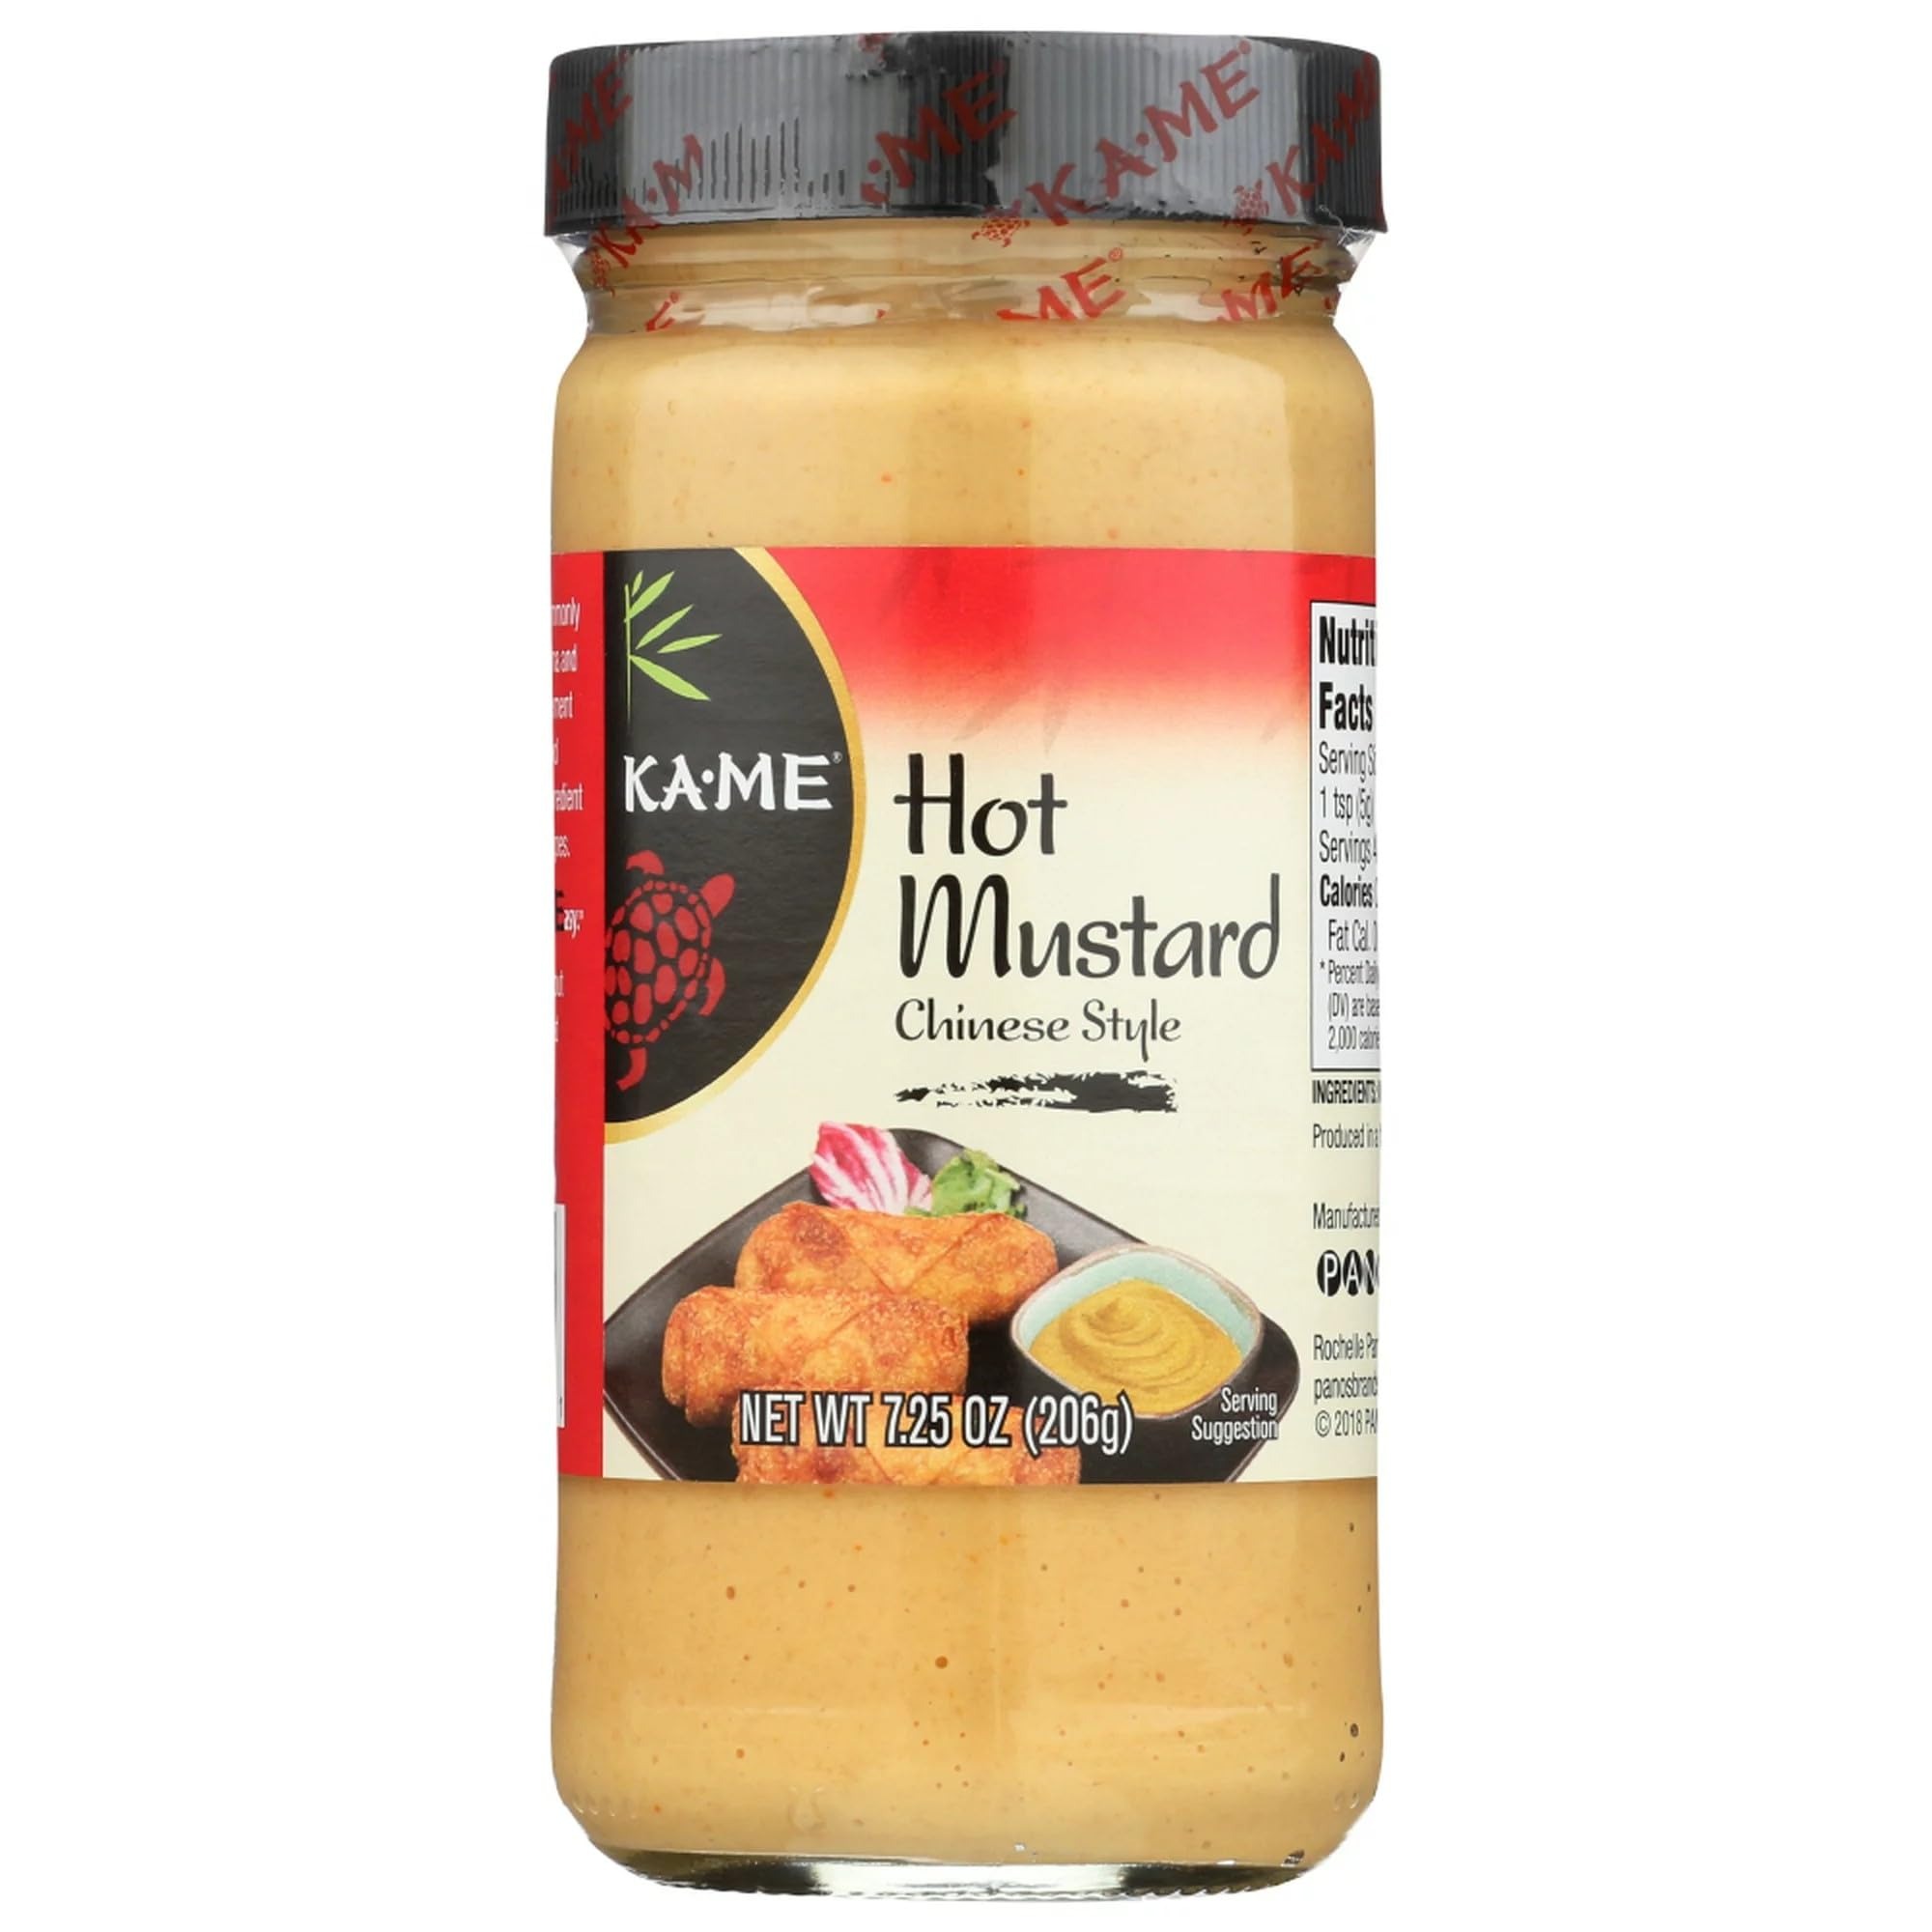
Item Name: Ka-Me Hot Peppered Mustard - Chinese Style - 7.25 oz (Pack of 1)
Bullet Point 1: Strong ‘N Spicy Flavor: Experience the bold, horseradish-like heat of Chinese Style Hot Mustard, perfect for waking up your taste buds and spicing up any meal.
Bullet Point 2: Ideal Condiment: Perfectly paired with Chinese appetizers like shrimp balls, chicken wontons, egg rolls, and spring rolls, our hot mustard enhances the flavors of your favorite dishes.
Bullet Point 3: Versatile Sauce: Use Hot Mustard Sauce as a dipping sauce or condiment for a variety of recipes, from Chinese Beef Hot Pot and Crab Rangoon to Roasted Pork Belly and more.
Bullet Point 4: Classic Asian Flavors: Enrich any dish with the bold and authentic taste of Chinese Style Hot Mustard, part of our extensive variety of sauces designed to elevate your culinary creations.
Bullet Point 5: Generous 7.25 oz Bottle : Enjoy the convenience of our Hot Mustard in a 7.25 oz bottle, ensuring you always have this essential condiment on hand for your Asian-inspired meals.
Value: 7.2
Unit: Ounce

Price: 7.645